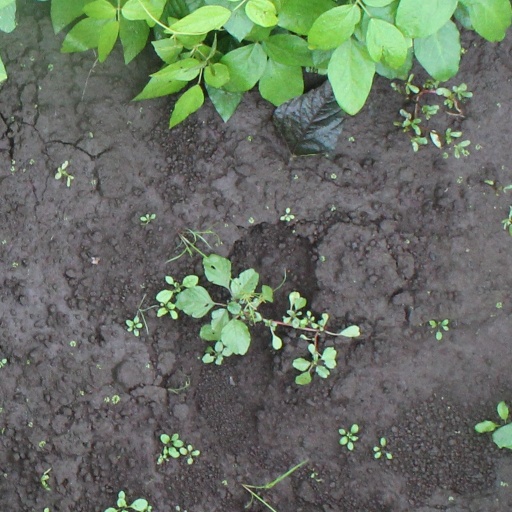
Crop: soybean